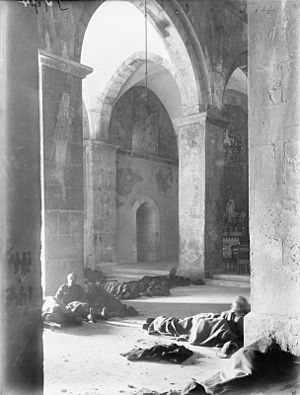
Felttoget i Sinai og Palæstina / Offensiven i det sydlige Palæstina / Erobringen af Jerusalem
Sårede fra 5. bataljon af Somerset Light Infantry og 4. bataljon af  Wiltshire regimentet i en forbindingsstation i klostet ved Kuryet el Enab, som 75. division erobrede den 20. november 1917
Felttoget i Sinai og Palæstina i Mellemøsten under 1. verdenskrig blev udkæmpet mellem det Britiske Imperium og det Osmanniske Rige, som blev støttet af det Tyske Kejserrige. Det blev indledt med et osmannisk forsøg på at angribe Suez-kanalen i 1915 og sluttede med våbenhvilen i Mudros in 1918 som førte til afståelsen af det osmanniske Syrien og Palæstina.